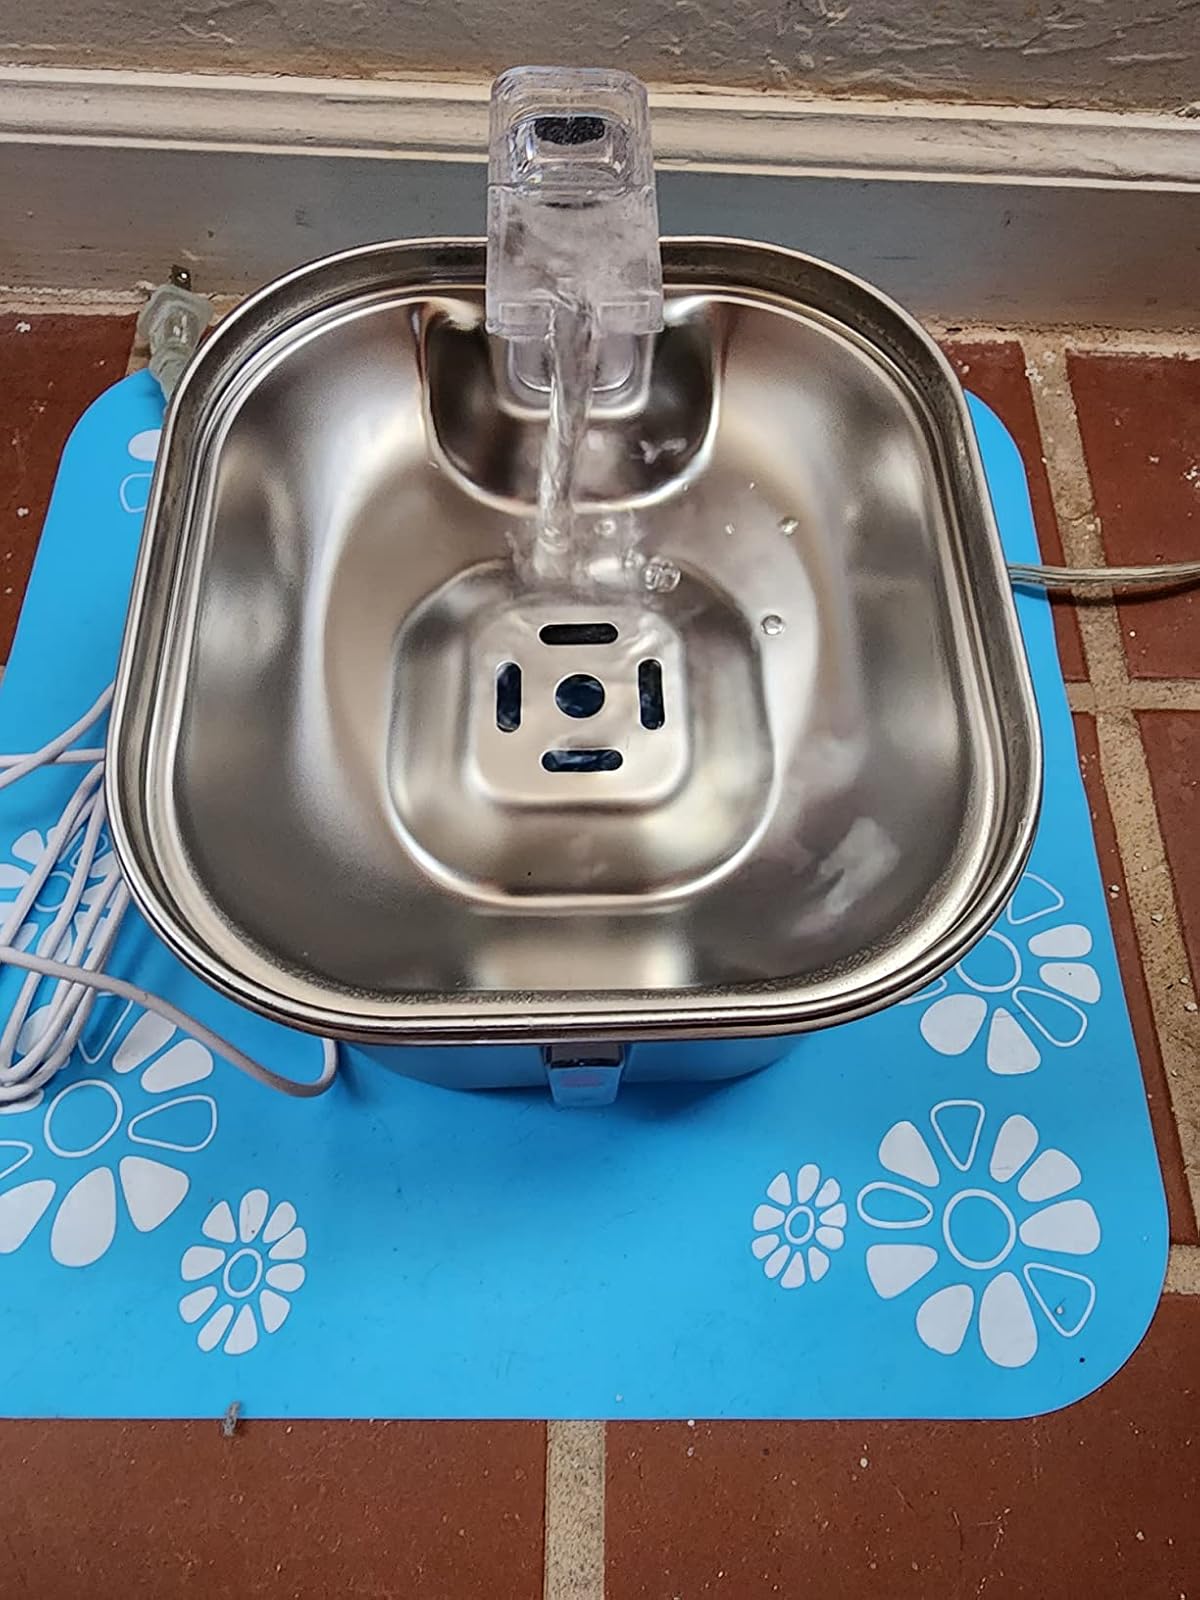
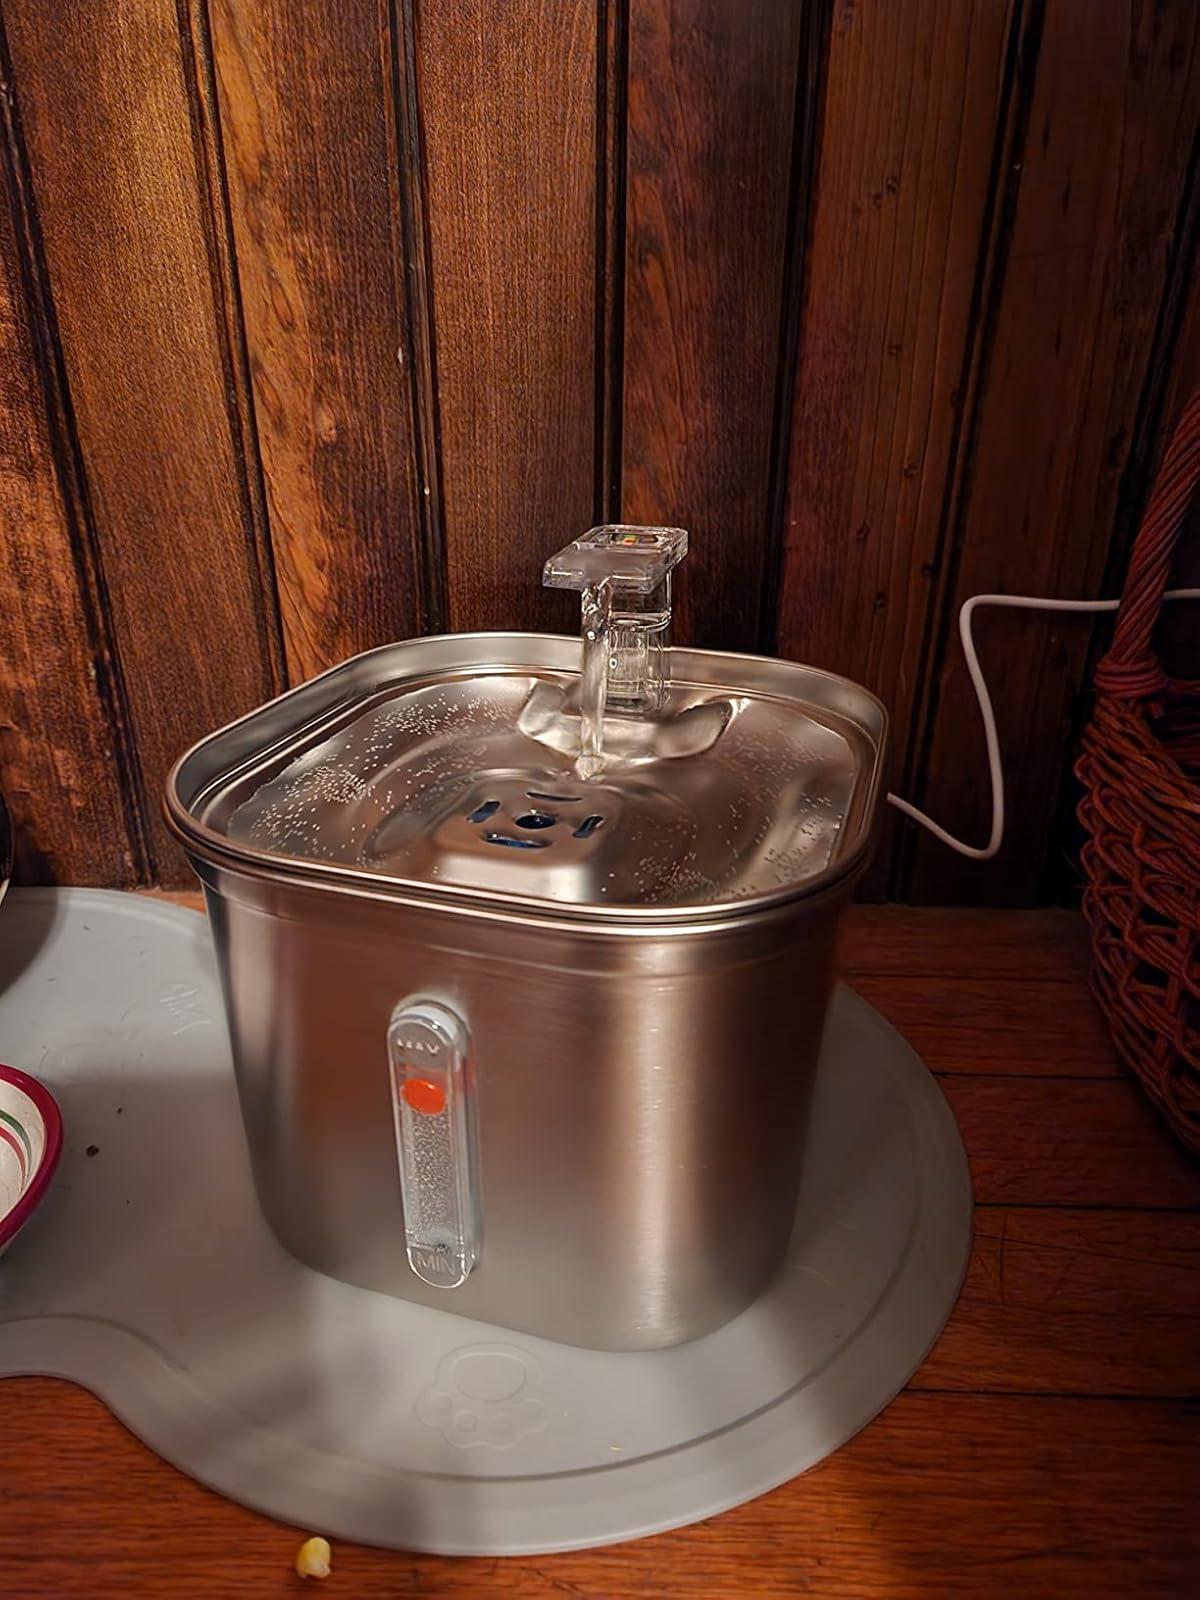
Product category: items_bowl
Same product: yes